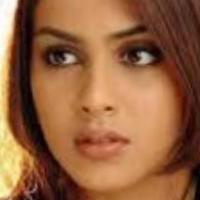
Age group: age 21-30